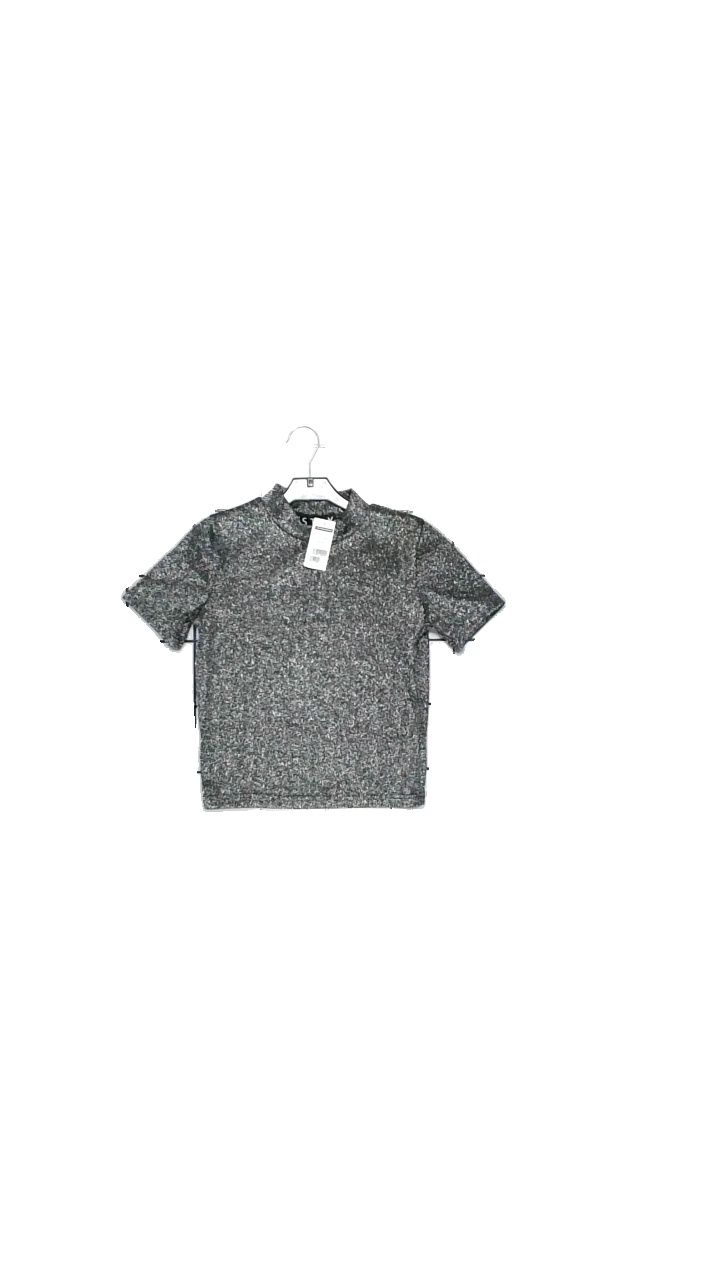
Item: Top (Ladies)
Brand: Stay
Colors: Black, Grey, Multicolor
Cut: Tight, Cropped, Turtle neck
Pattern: Glitter
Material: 44% polyamide, 38% acetate, 14% metalic fibres, 4% elastane
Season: All
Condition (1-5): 4
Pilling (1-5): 5
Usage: Reuse
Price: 50-100